Mouhanad Khorchide

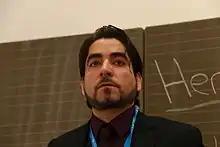
Prof Mouhanad Khorchide

Mouhanad Khorchide (مُهَنَّد خُورْشِيد, * 6 September 1971 in Beirut) is an Austrian sociologist and Islamic theologian. He is Professor of Islamic Religious Education and Director of the Center for Islamic Theology (ZIT) at the University of Münster in Germany.